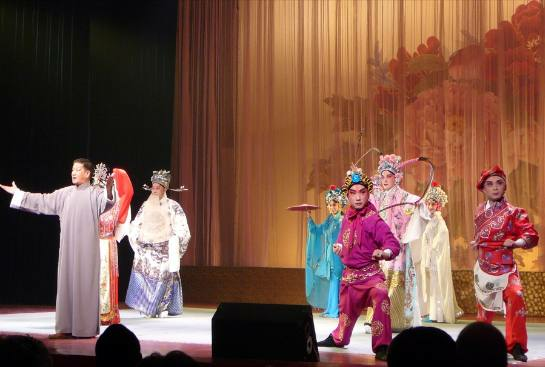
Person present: Yes